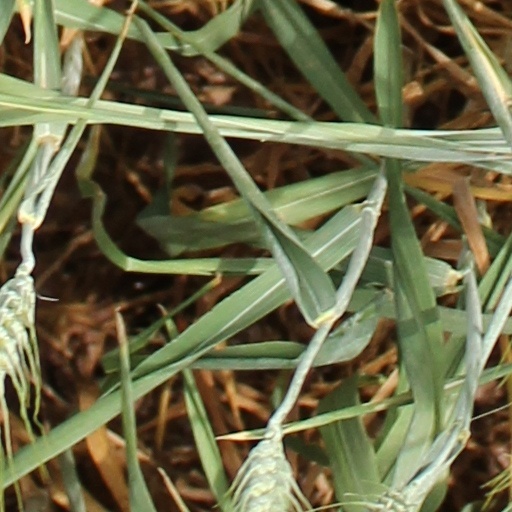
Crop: wheat